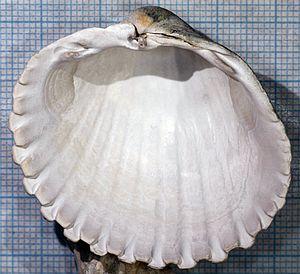
Acanthocardia echinata est une espèce de mollusques bivalves du genre Acanthocardia.